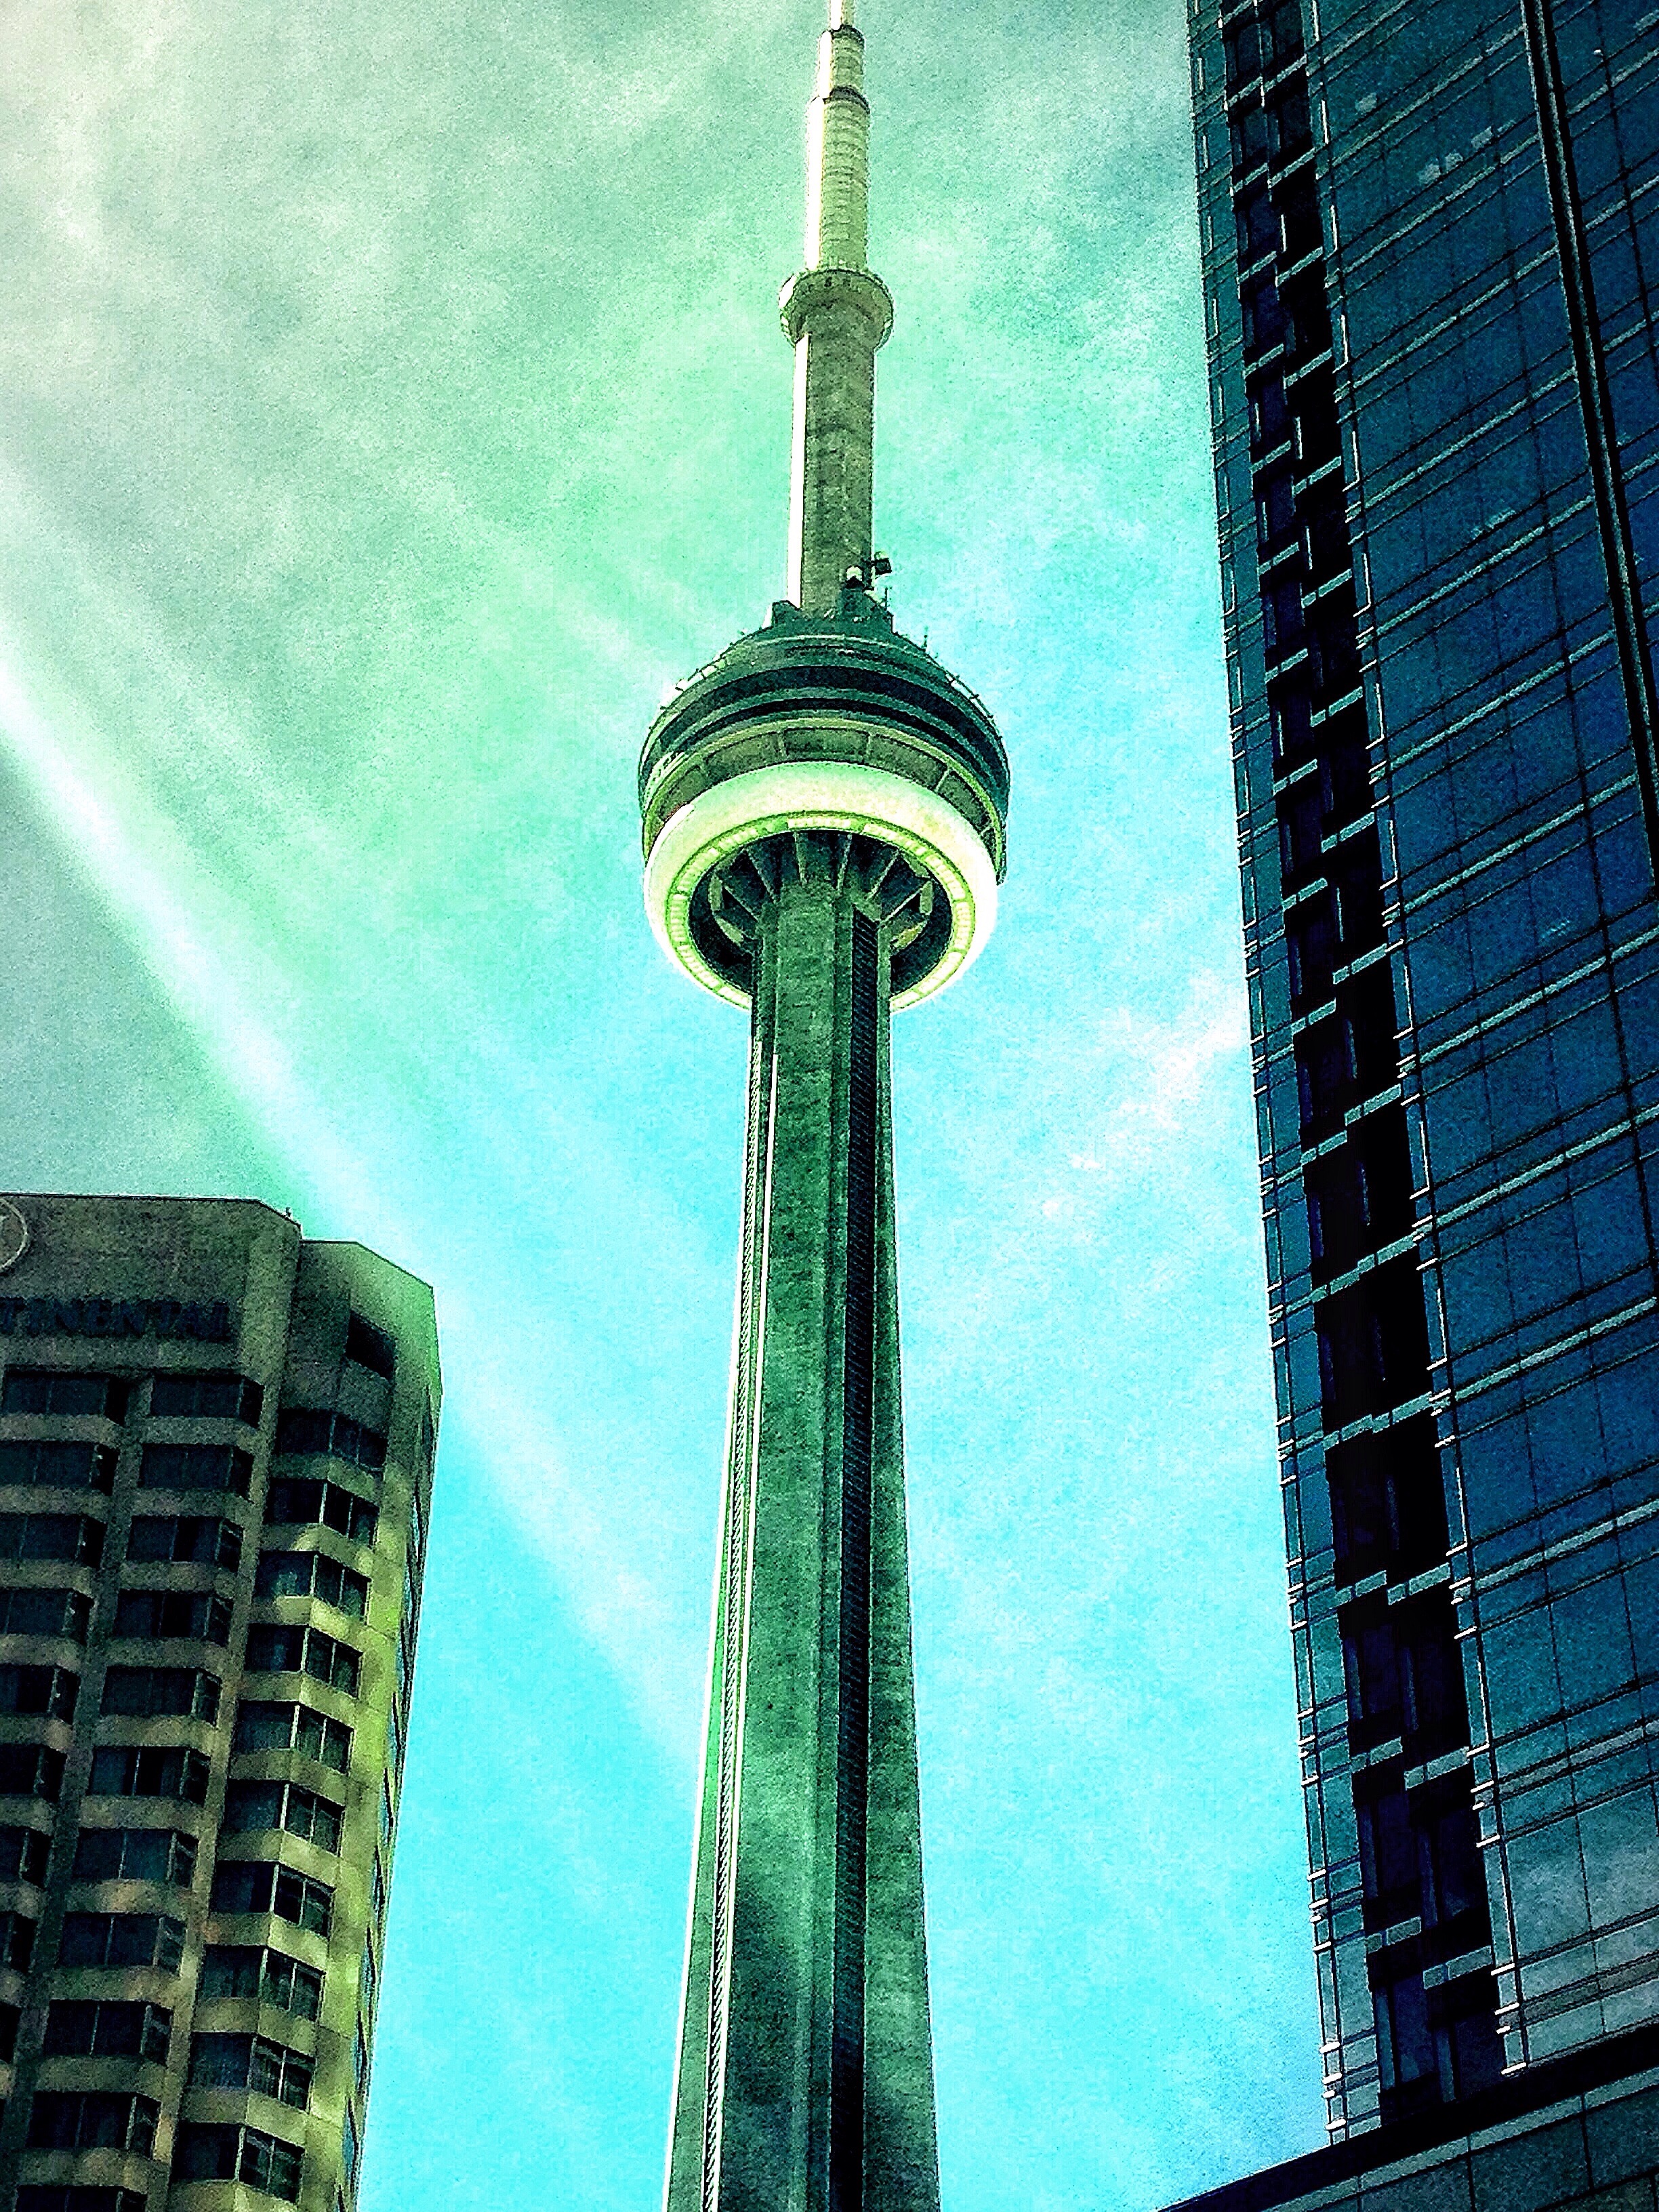
structure, skyscraper, tower, landmark, blue, street light, tower block, spire, symmetry, metropolis